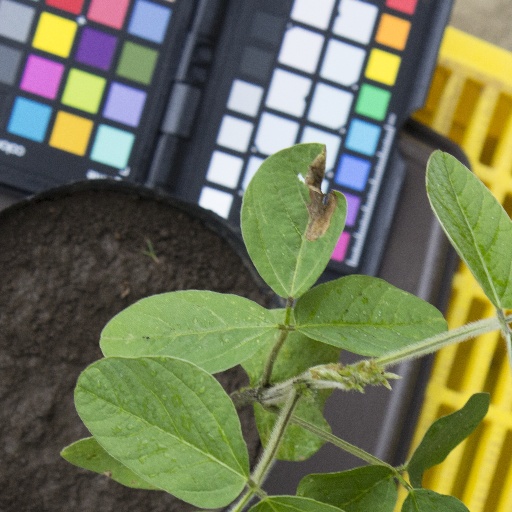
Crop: soybean